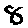
Label: 8